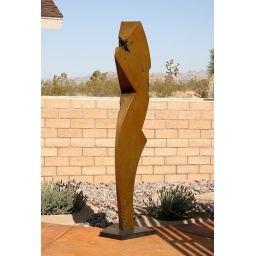
Large curvy figurative outdoor bronze with golden brown patina.  84&amp;quot; X 24&amp;quot; X 16&amp;quot;. Photographed in Joshua Tree, California.